Igloo (2019 film)

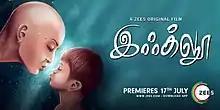
Film poster

Igloo is a 2019 Indian Tamil-language romantic drama film directed by Bharath Mohan in his directorial debut. The film stars Amzath Khan and Anju Kurian, while RJ Vigneshkanth appears in a cameo role. The film was a ZEE5 original film and was released on 17 July 2019.